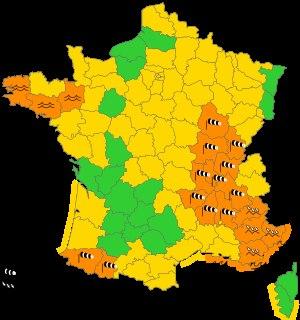
La prévision des crues est la modélisation des quantités de précipitations, solides ou liquides, reçues dans un bassin hydrographique et de leur effet sur l'écoulement dans les cours d'eau. Dans une approche plus globale, la prévision des crues en France couvre la surveillance, la prévision et la transmission de l'information sur les crues aux maires, responsables de la sécurité publique sur le territoire communal, afin qu'ils puissent prendre toutes mesures propres à en atténuer ou à en éviter les conséquences dommageables.
La tempête Dirk – surnommée la « tempête de Noël » par certains médias – est une dépression météorologique ayant généré un épisode de vents violents dans plusieurs pays d’Europe de l'Ouest à partir du 22 décembre 2013.